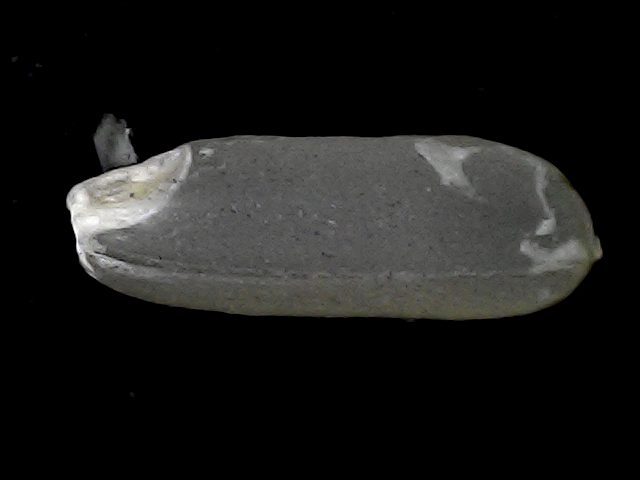
Rice variety: BD56